The Concert (1921 film)

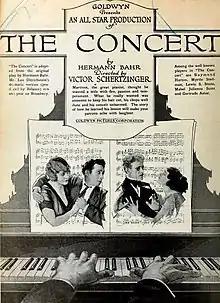

The Concert is a lost 1921 silent comedy film directed by Victor Schertzinger and starring Lewis Stone, Myrtle Stedman, Raymond Hatton and Mabel Julienne Scott. It was produced and distributed by Goldwyn Pictures. It was based upon the 1909 play of the same title by Hermann Bahr.